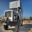
Label: truck